Merløsegaard

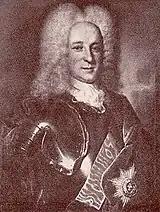
Ferdinand Anton Danneskiold-Laurvig

The estate was established as a manor in 1678 by colonel Lauritz Munk. Merløsegaard was later sold to assessor Eiler Jacobsen Eilert, the owner of neighboring Bonderup. He had previously also been the owner of Tårnborg at Korsør from 1692 to 1699..